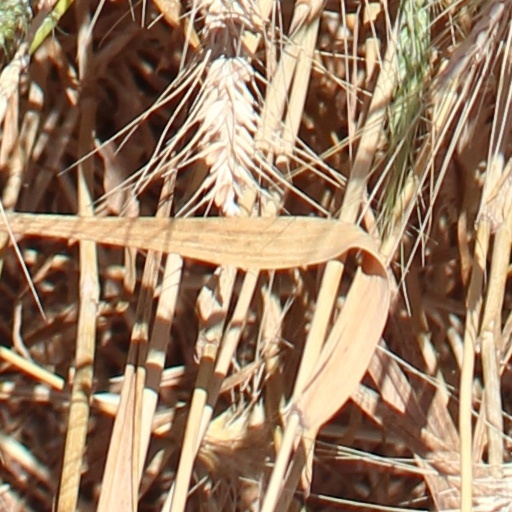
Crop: wheat